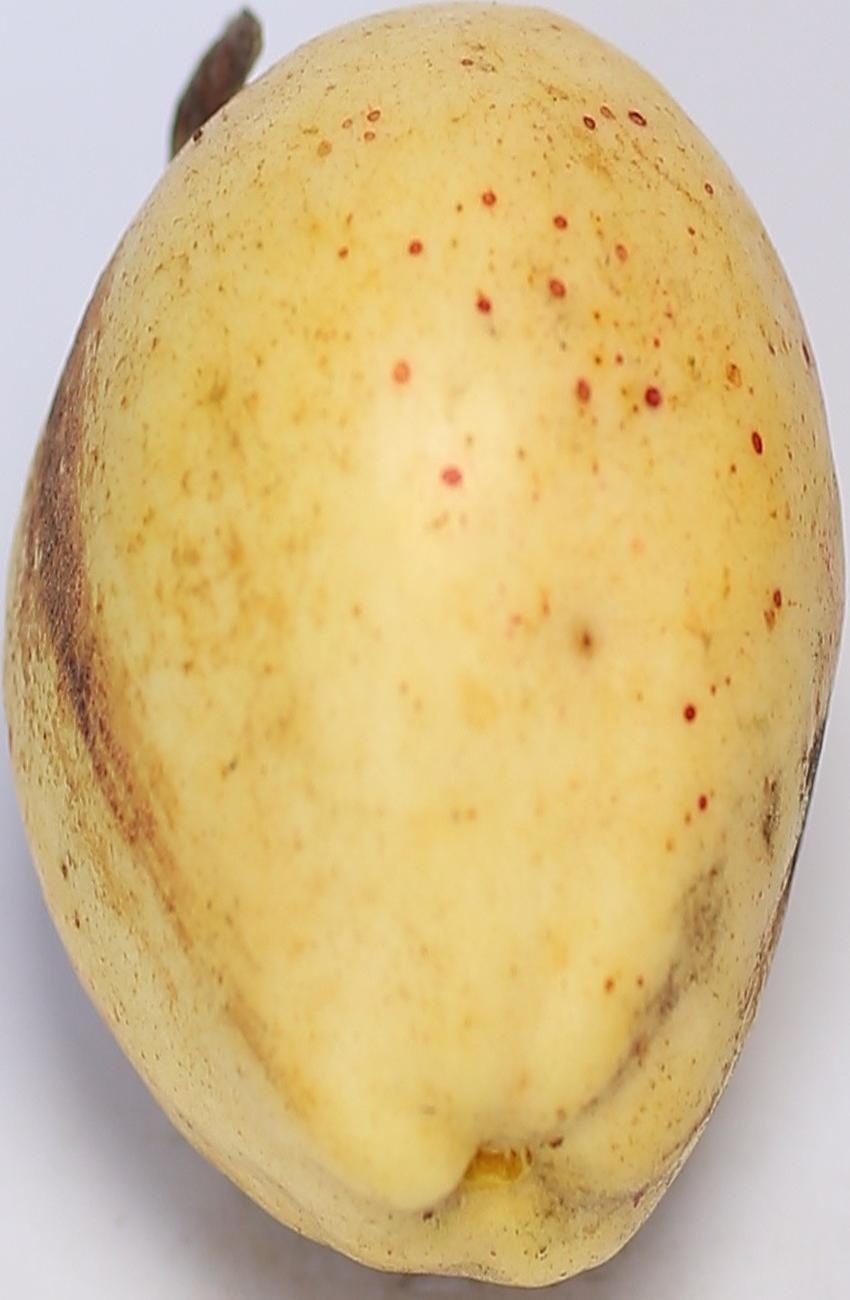
Maturity: ripe
Variety: riyali